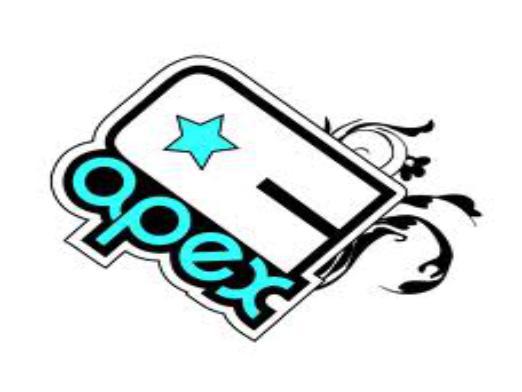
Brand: Apex
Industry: Others